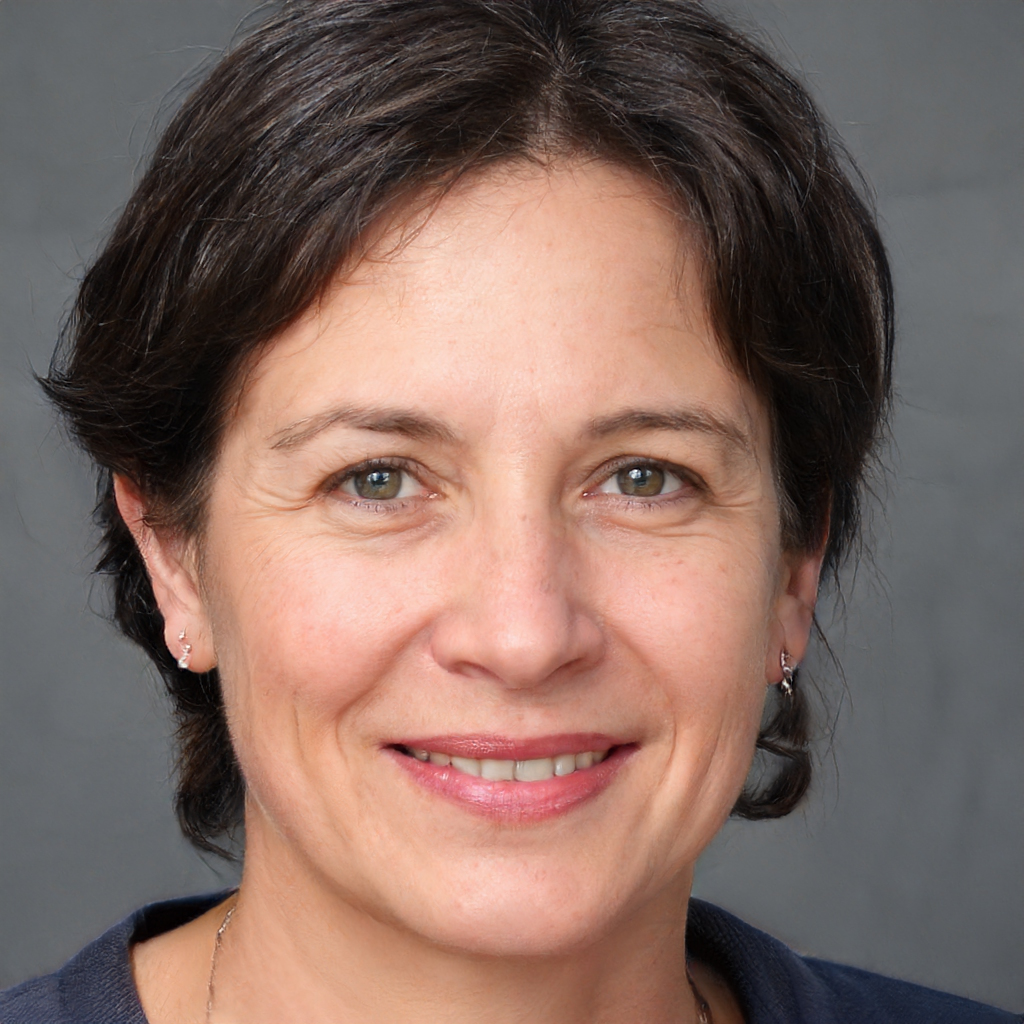
Gender: Female